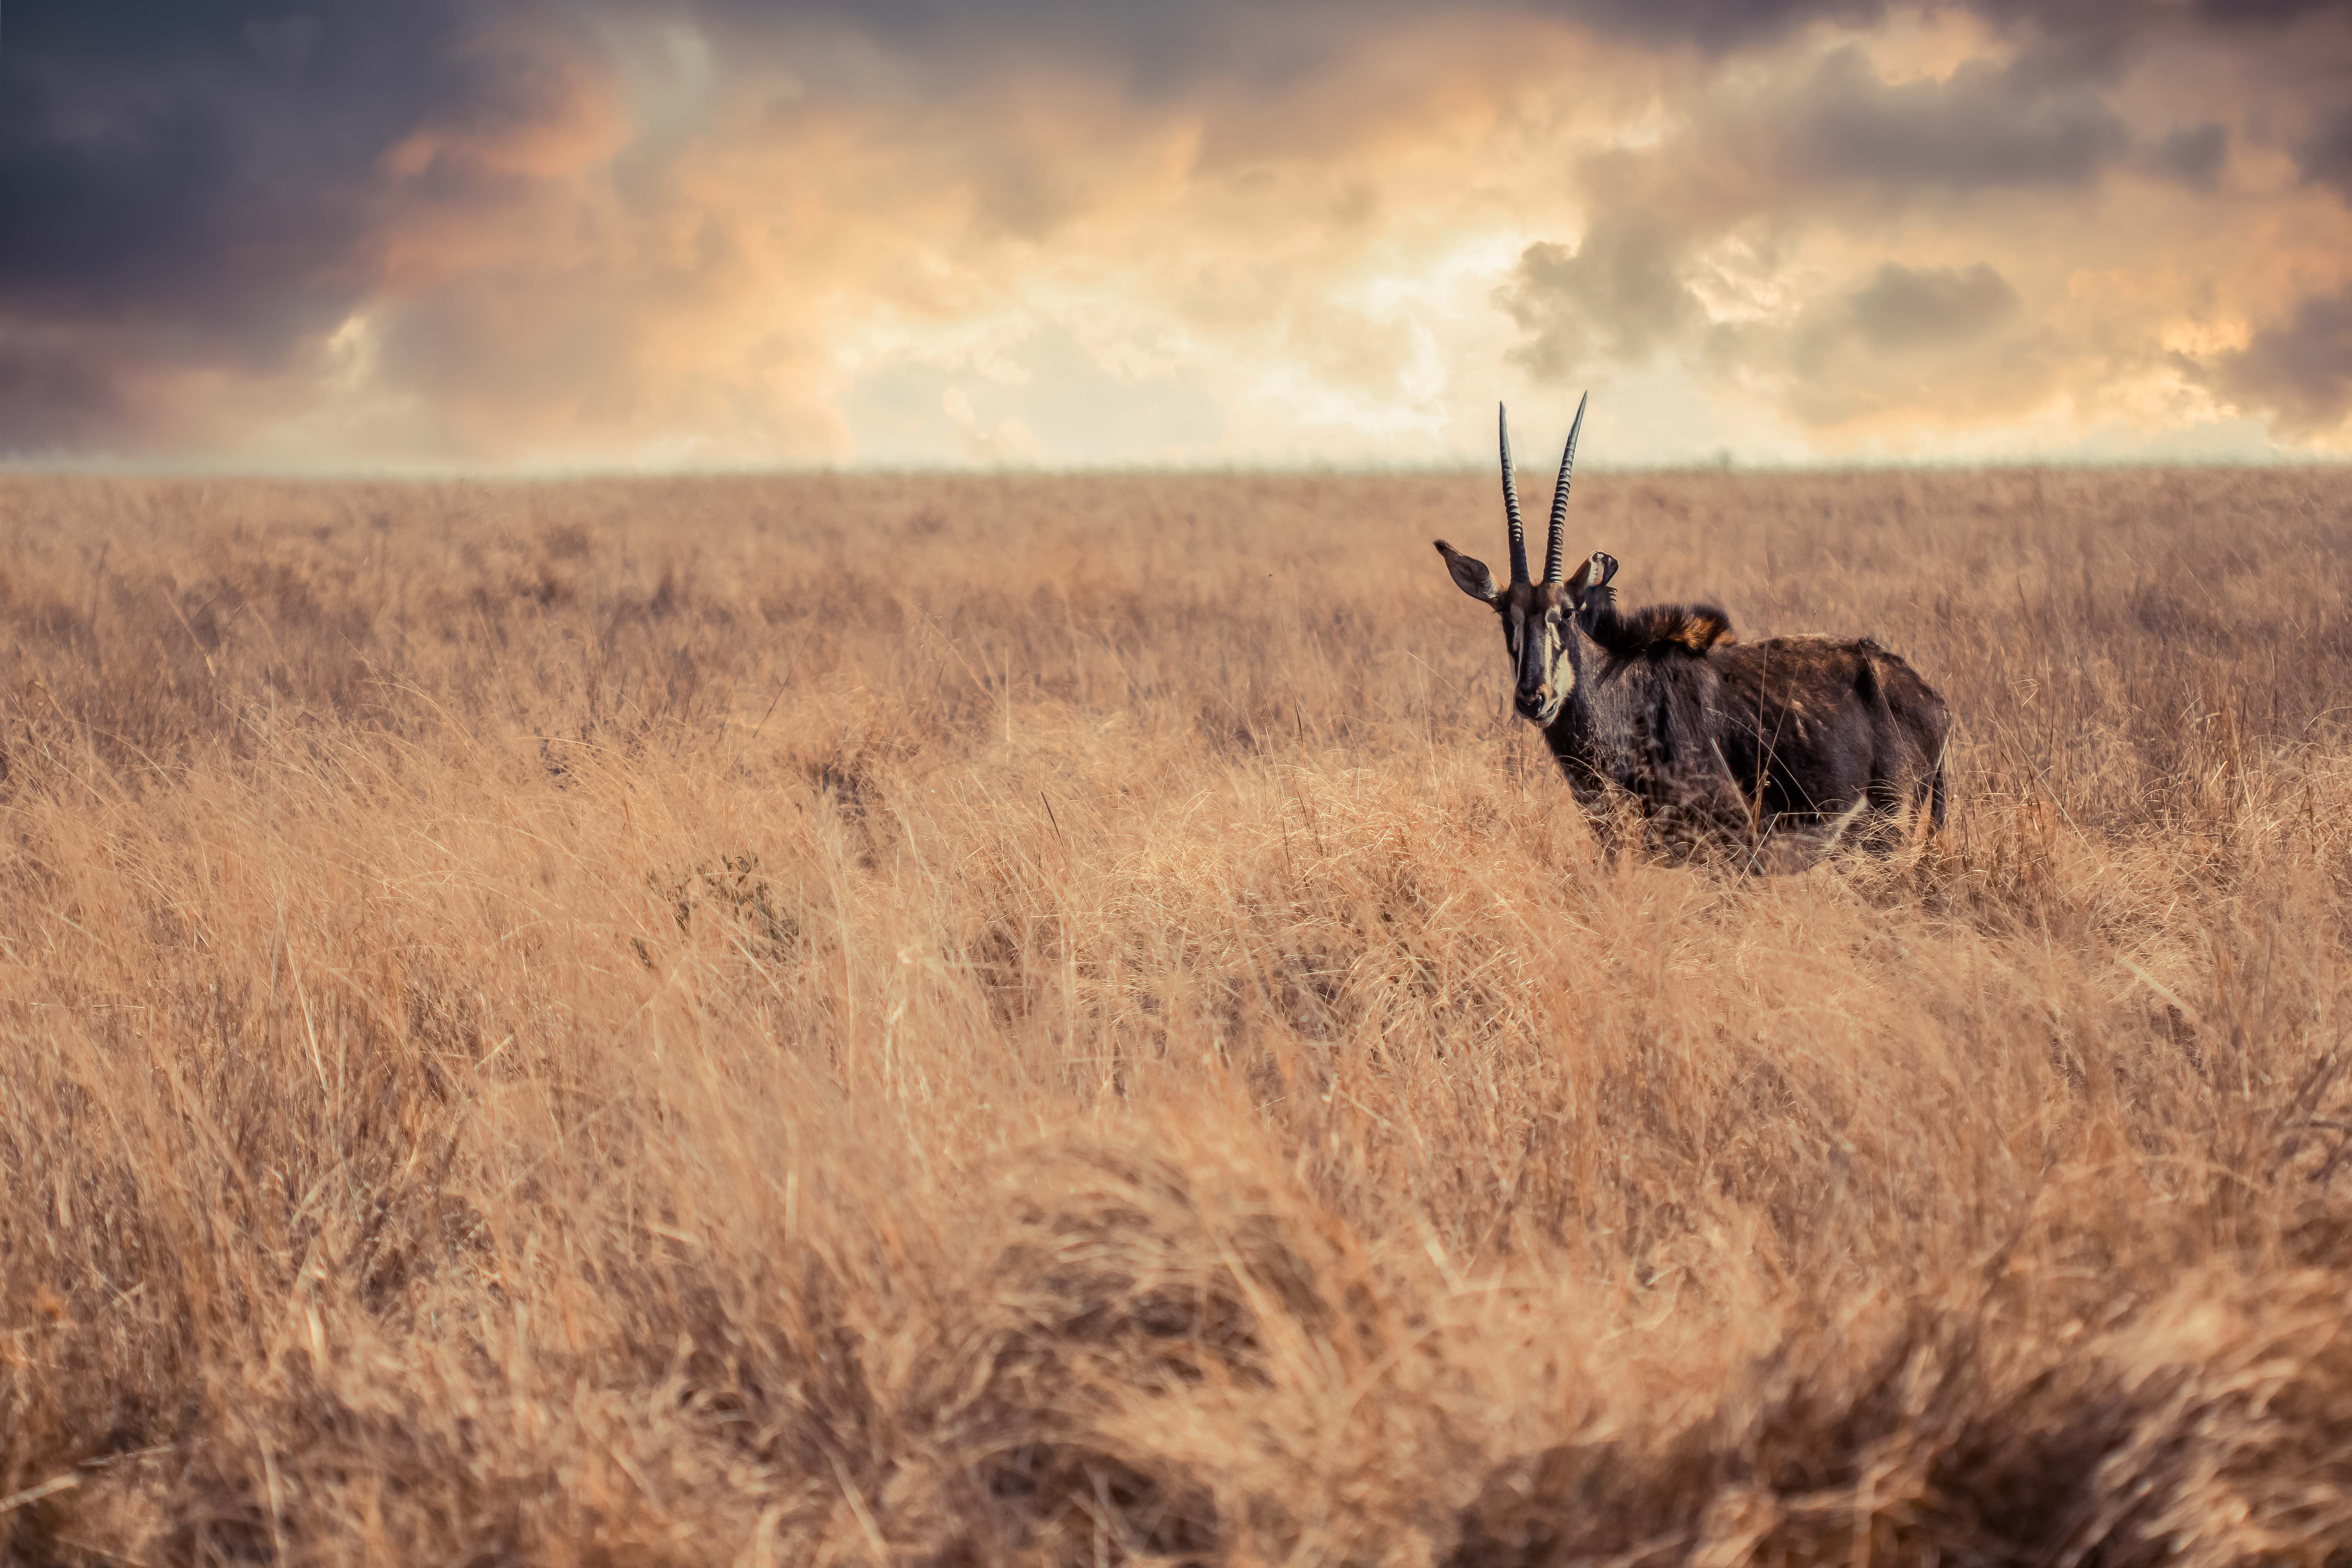
wildlife, composites, wildlife photography, nature, antelope, grass, sunset, moody, unique, simple, landscape, africa, south africa, sky, savanna, grassland, safari, elk, fawn, plain, national park, stock photography, deer, horn, prairie, reindeer